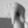
ASL letter: Q